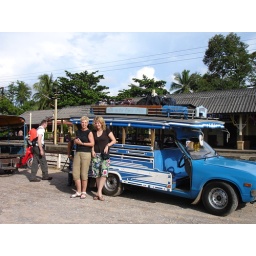
From the train in a typical Thai mini van to bring us to Pak Song, Province Phato